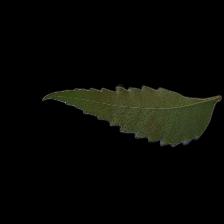
Plant: Neem